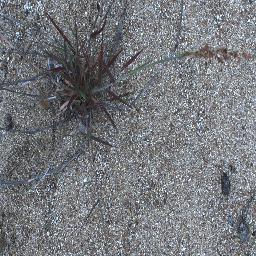
Label: negative